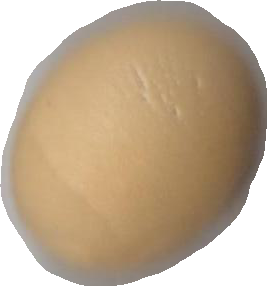
Variety: Grobogan